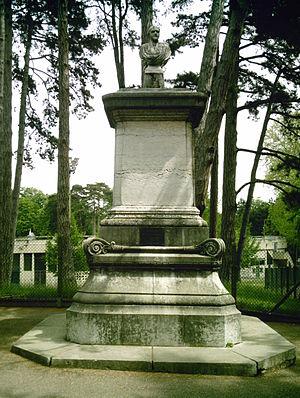
Claude-Marius Vaïsse est un fonctionnaire et homme politique français né à Marseille le 8 août 1799 et mort à Lyon le 29 août 1864. Ministre de l'Intérieur pendant onze semaines dans l'éphémère petit ministère en 1851, les travaux de rénovation urbaine de Lyon, qu'il mène en tant que préfet du Rhône sous le Second Empire font connaître à la ville des transformations semblables à celles de Paris à la même époque, et lui valent le surnom d'« Haussmann lyonnais ». En poste à Lyon de mars 1853 jusqu'à sa mort, il conduit notamment la rénovation du centre-ville avec le percement de la rue Impériale et de la rue de l'Impératrice. Il fait également créer le Parc de la Tête d'or.
Guillaume Bonnet est un sculpteur et médailleur français, né le 27 juin 1820 à Saint-Germain-Laval et mort le 26 avril 1873 à Lyon.